Graham Gore

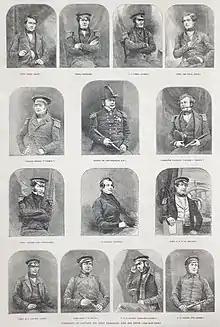
Sir John Franklin and some of his crew – Gore (third row, left) – "The Illustrated London News" (1845)

On 8 March 1845, Gore joined the crew of the discovery ship "Erebus" on its Northwest Passage explorative expedition. He was the third most senior officer on board after Captain Sir John Franklin and Commander James Fitzjames. The latter described Gore as a "man of great stability of character, a very good officer, and the sweetest of tempers." He was among twelve officers of the Franklin Expedition who posed for a daguerreotype by photographer Richard Beard at the docks before sailing. The expedition set sail from Greenhithe, Kent, on the morning of 19 May 1845, with a crew of 24 officers and 110 men. The ships stopped briefly in Stromness, Orkney Islands, in northern Scotland. From there they sailed to Greenland with and a transport ship, "Baretto Junior"; the passage to Greenland took 30 days.